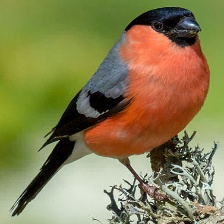
Species: EURASIAN BULLFINCH
Scientific name: PYRRHULA PYRRHULA